Wishmaster (film)

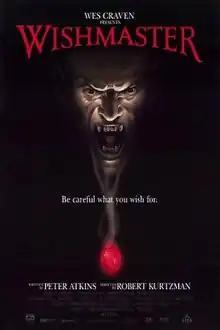
Theatrical release poster

Wishmaster is a 1997 American dark fantasy horror film directed by Robert Kurtzman. It is the first installment of the "Wishmaster" film series. The film was executive produced by Wes Craven, and is the only film of the "Wishmaster" series with his name attached. Its plot concerns a djinn, a wish-granting, evil genie who is released from a jewel and seeks to capture the soul of the woman who discovered him, thereby opening a portal and freeing his fellow djinn to inhabit and enslave the Earth.